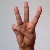
The image shows a hand gesture representing the letter 'W' in Indian Sign Language.